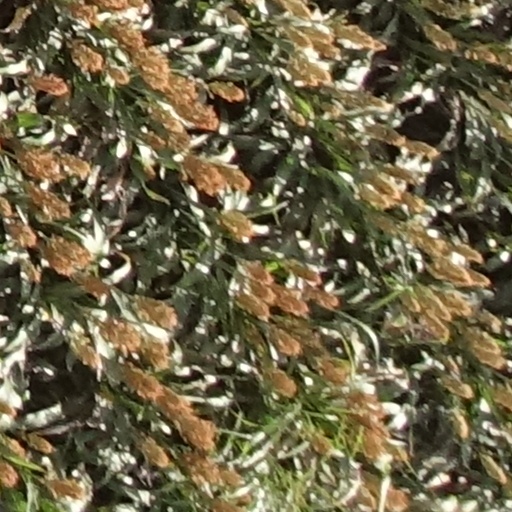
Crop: sorghum